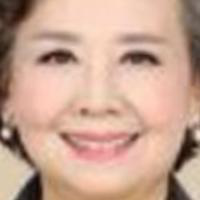
Age group: age 41-55